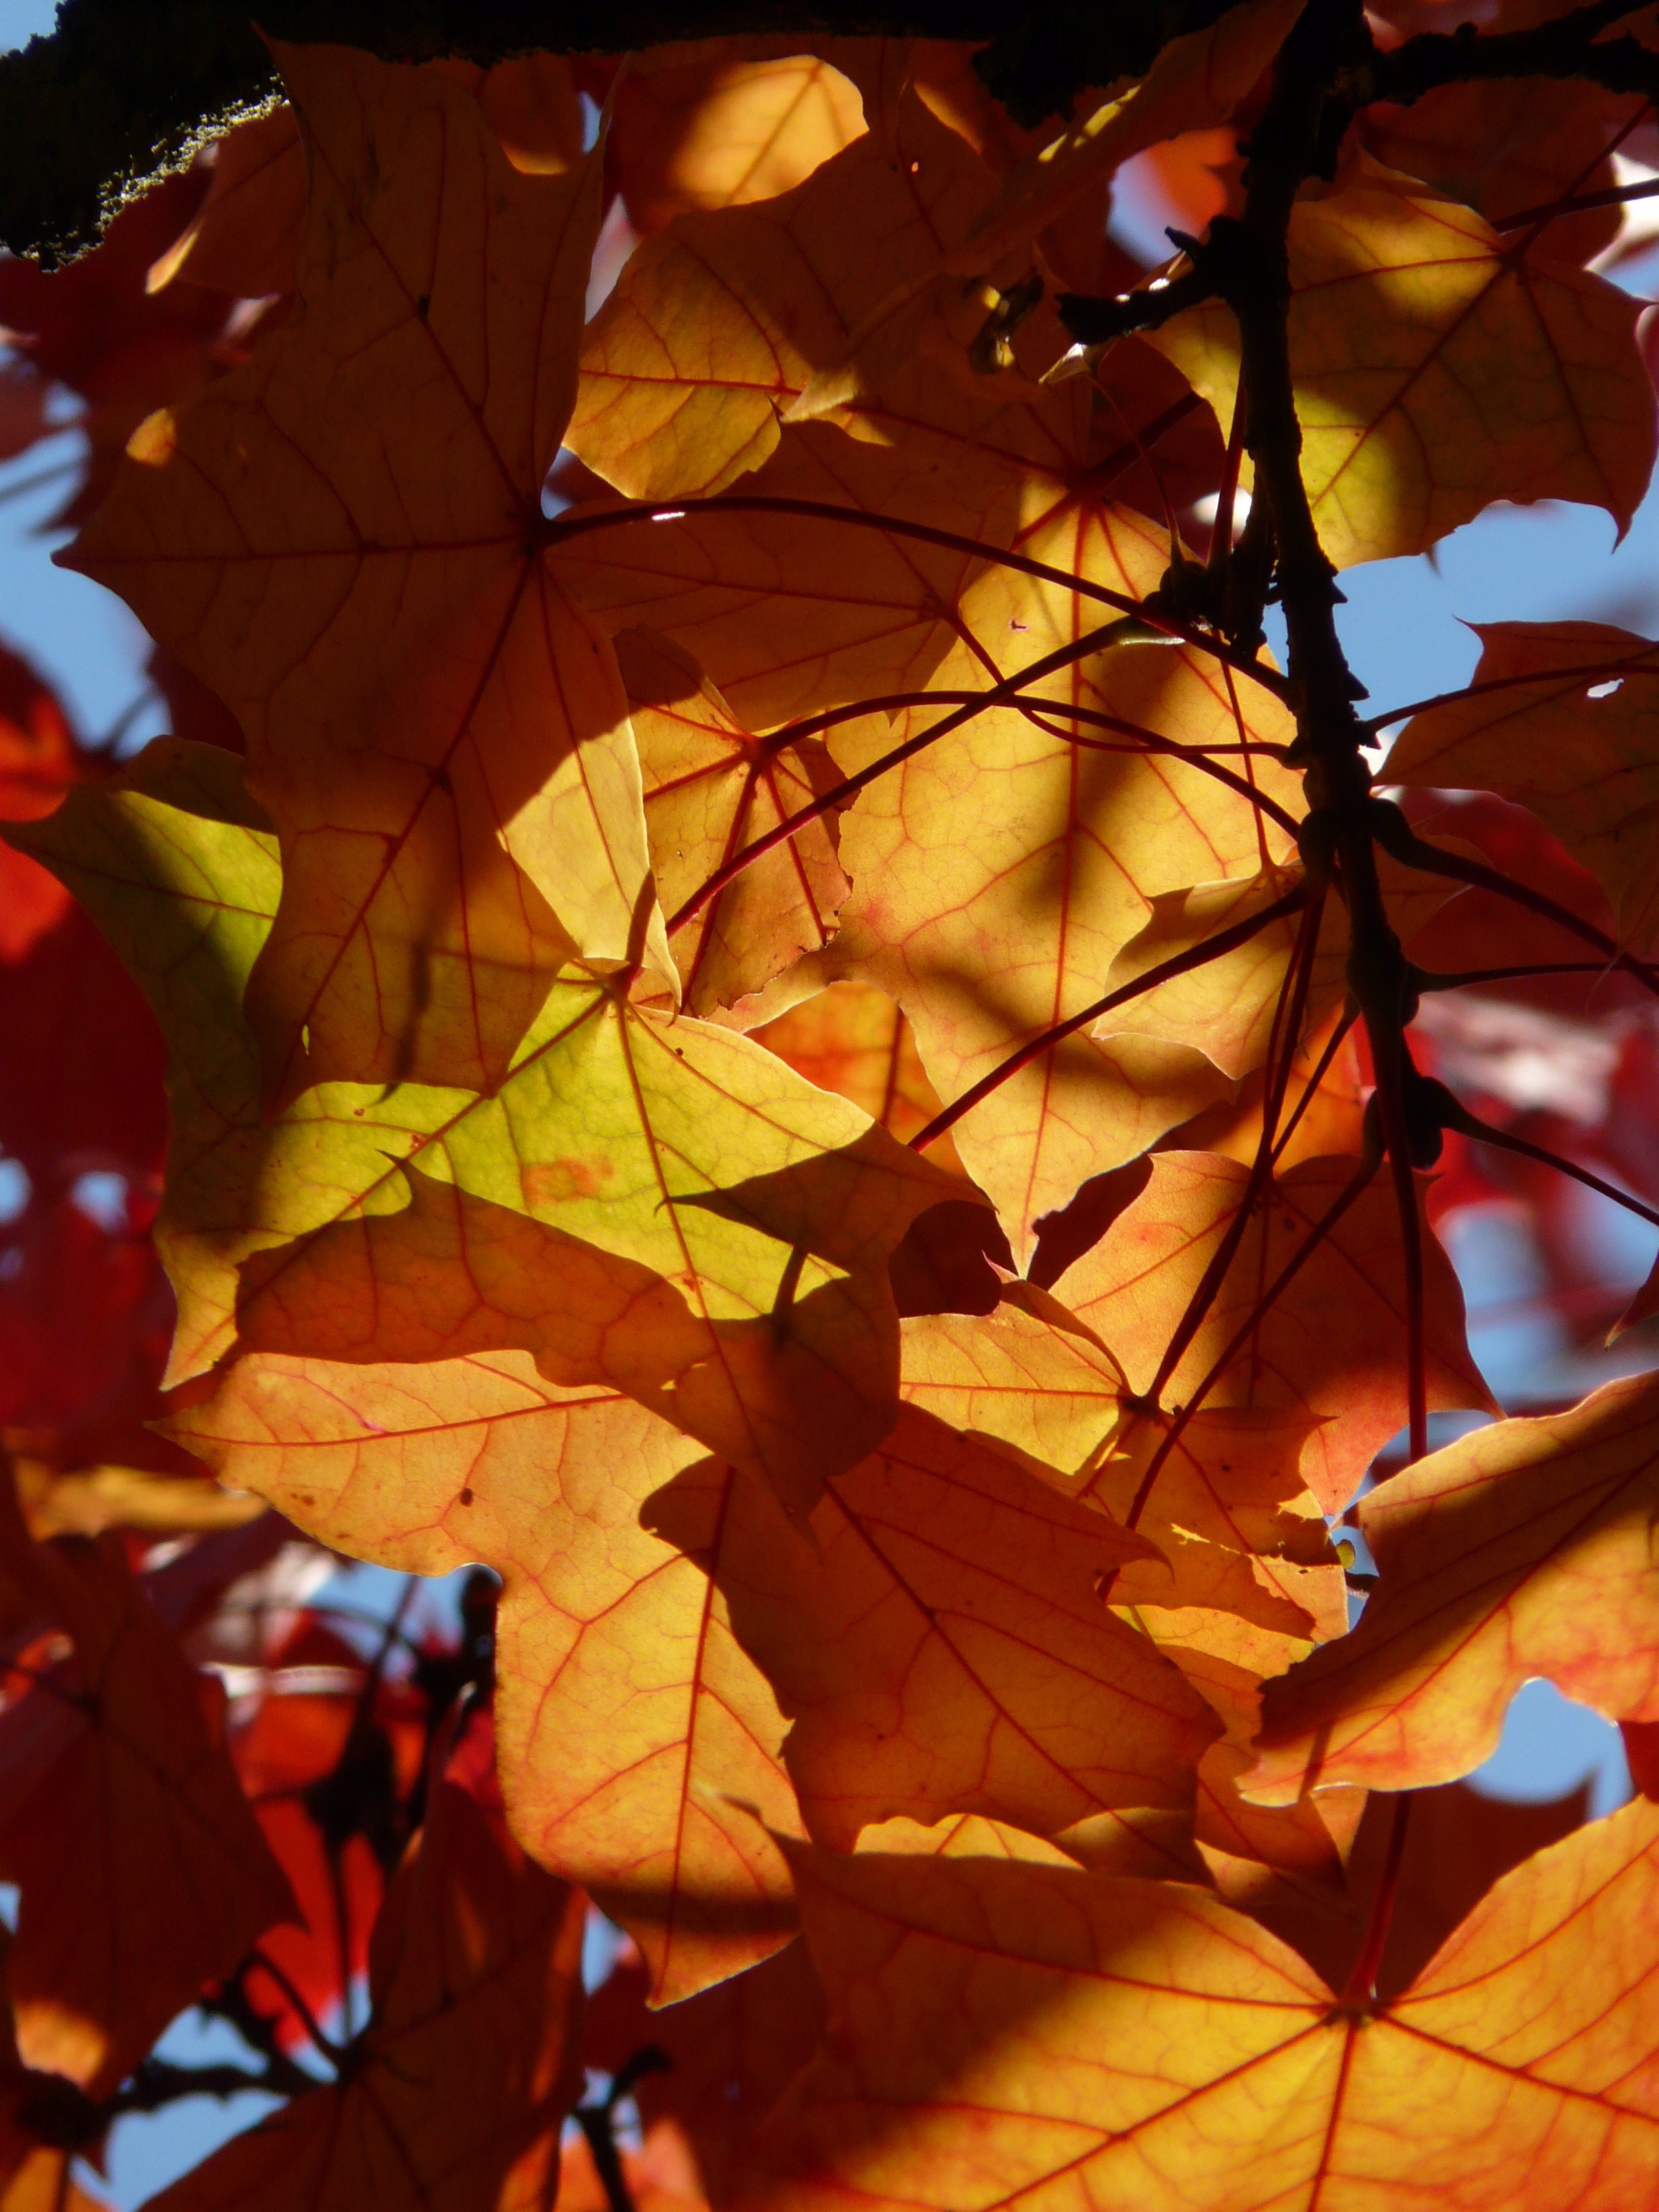
tree, nature, branch, light, plant, sunlight, leaf, foliage, orange, red, color, autumn, shadow, colorful, yellow, season, maple, maple tree, maple leaf, deciduous tree, leaves, gold, maple leaves, fall color, fall foliage, fall leaves, autumn colours, acer, golden yellow, flowering plant, shadow play, shine through, needle leaf maple, norway maple, acer platanoides, woody plant, land plant